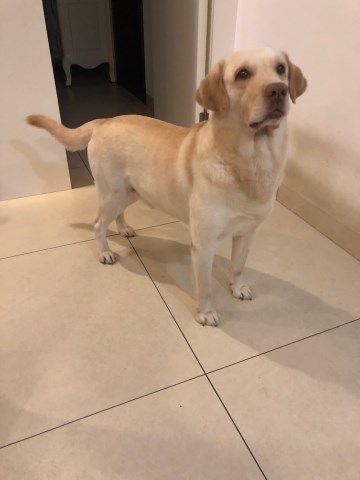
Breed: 3580-n000122-Labrador_retriever